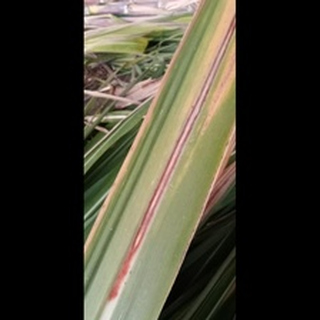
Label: sugarcane_red_rot